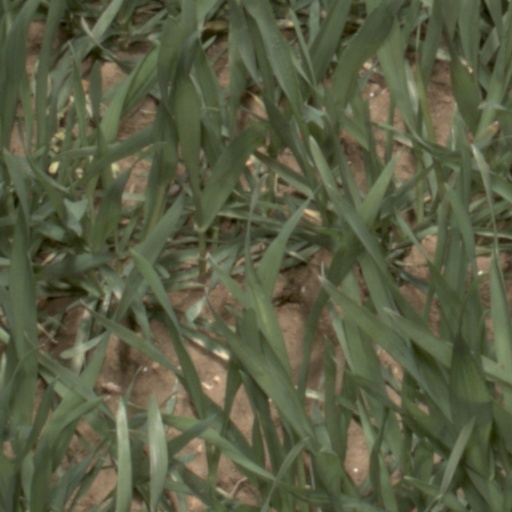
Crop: wheat